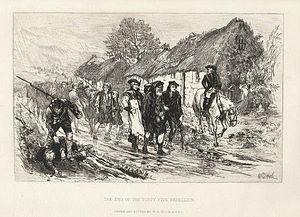
La bataille de Culloden marque l'échec du quatrième des débarquements royalistes en Écosse, après ceux de 1692, 1708, et 1715, et la fin des espoirs de restauration de la lignée des Stuarts sur les trônes d'Écosse et d'Angleterre, avec la fuite du prince Bonnie Charles réduit à implorer l'aide de la jeune Flora McDonald. Elle s'accompagne d'une intensification de la pression contre le mode de vie traditionnel des Highlanders.